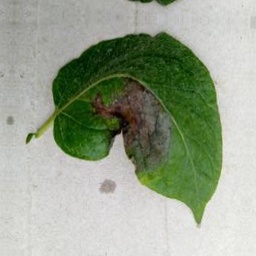
Etiqueta: Late Blight